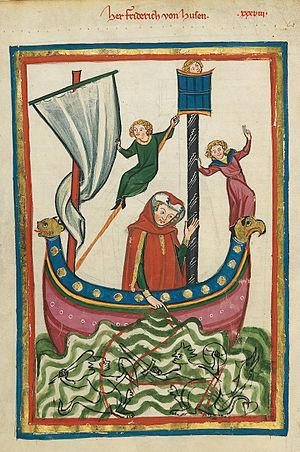
Friedrich von Hausen, né dans les années 1150 et mort le 6 mai 1190 à Philomelium, est un poète allemand médiéval, l'un des premiers des Minnesänger.